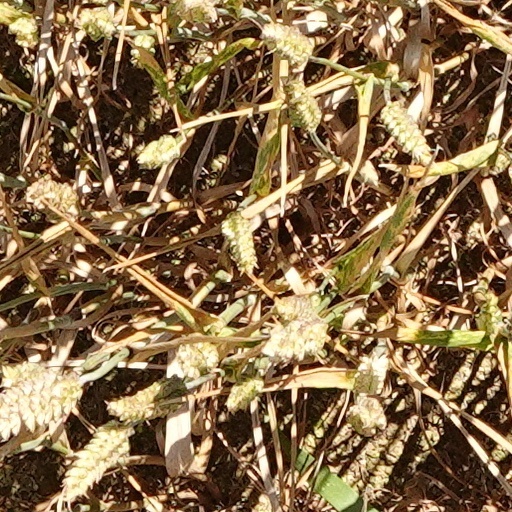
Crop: wheat